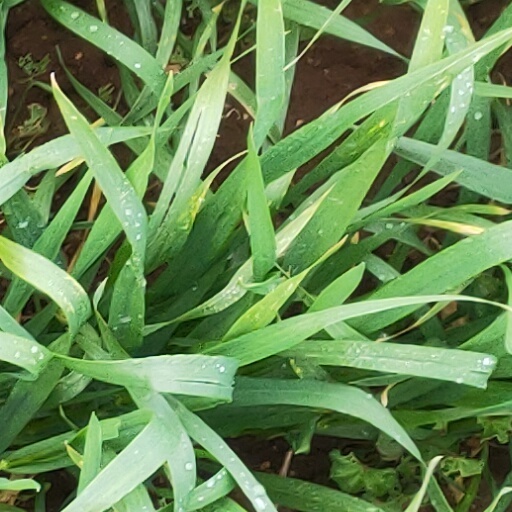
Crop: wheat